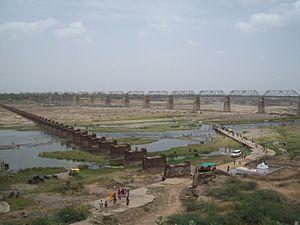
Le fleuve Mahi est un cours d'eau d'Inde d'une longueur de 583 km qui coule dans les États du Gujarat, Madhya Pradesh et Rajasthan. Il se jette dans la mer d'Arabie.